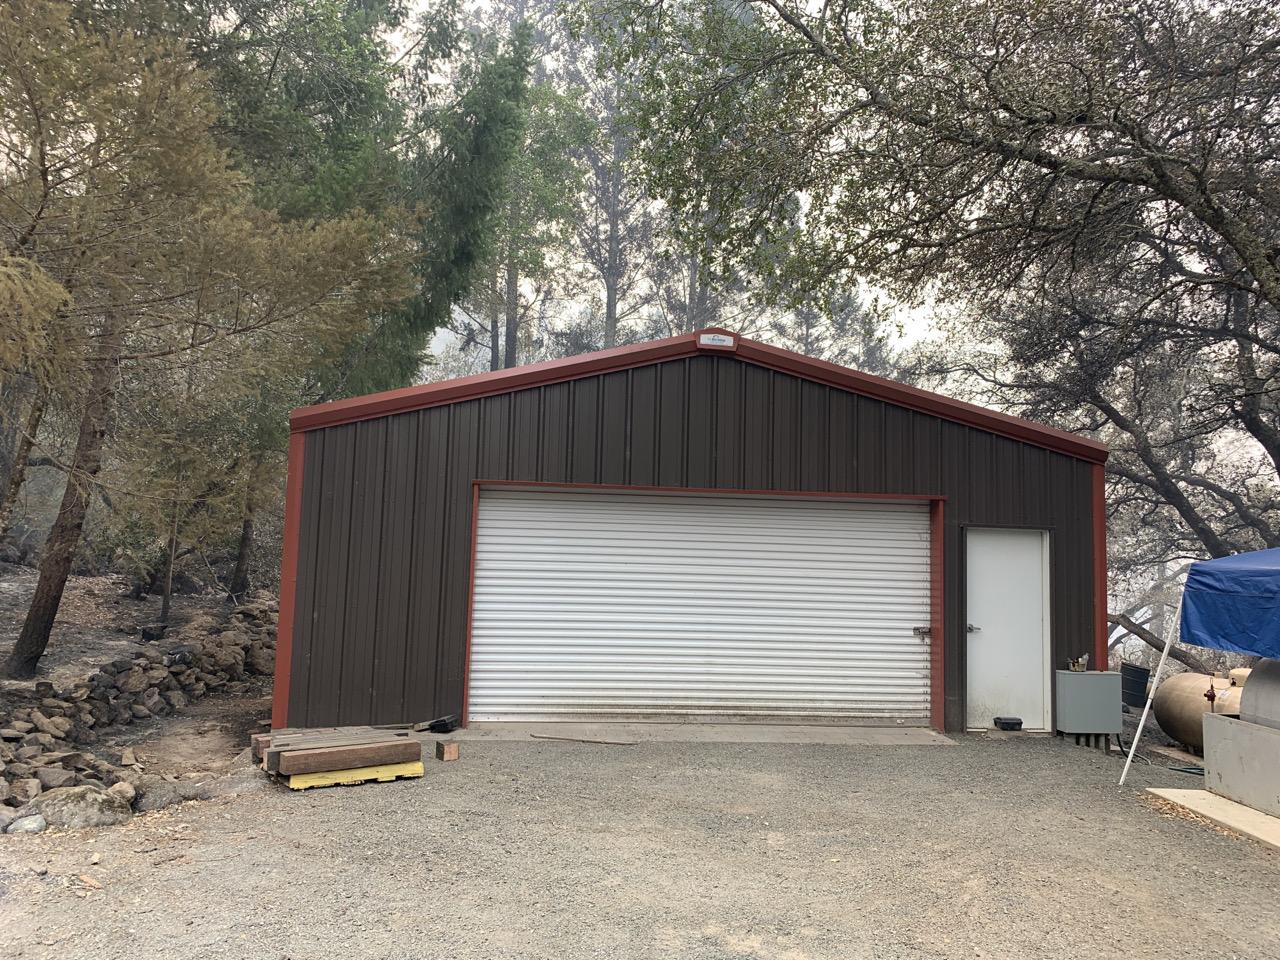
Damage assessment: affected